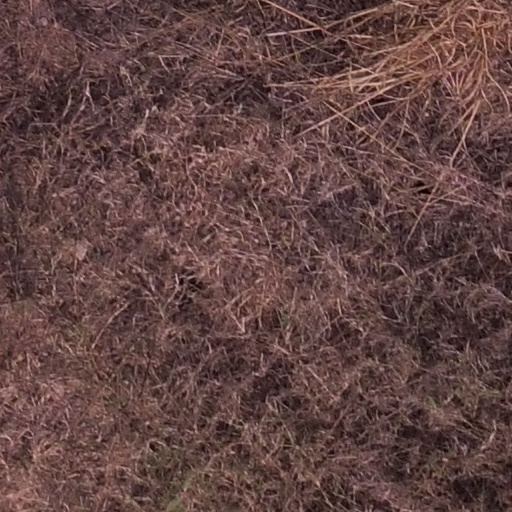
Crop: maize; corn